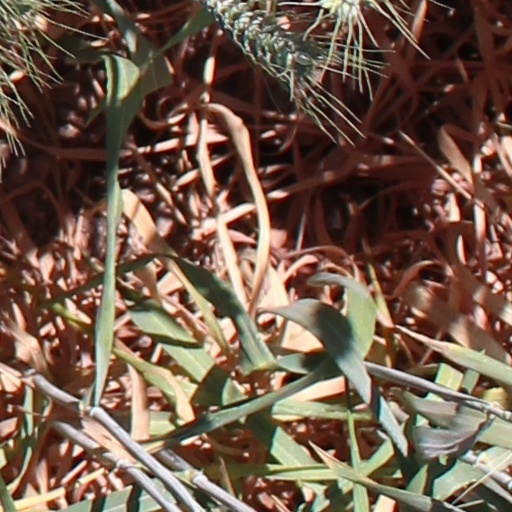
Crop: wheat